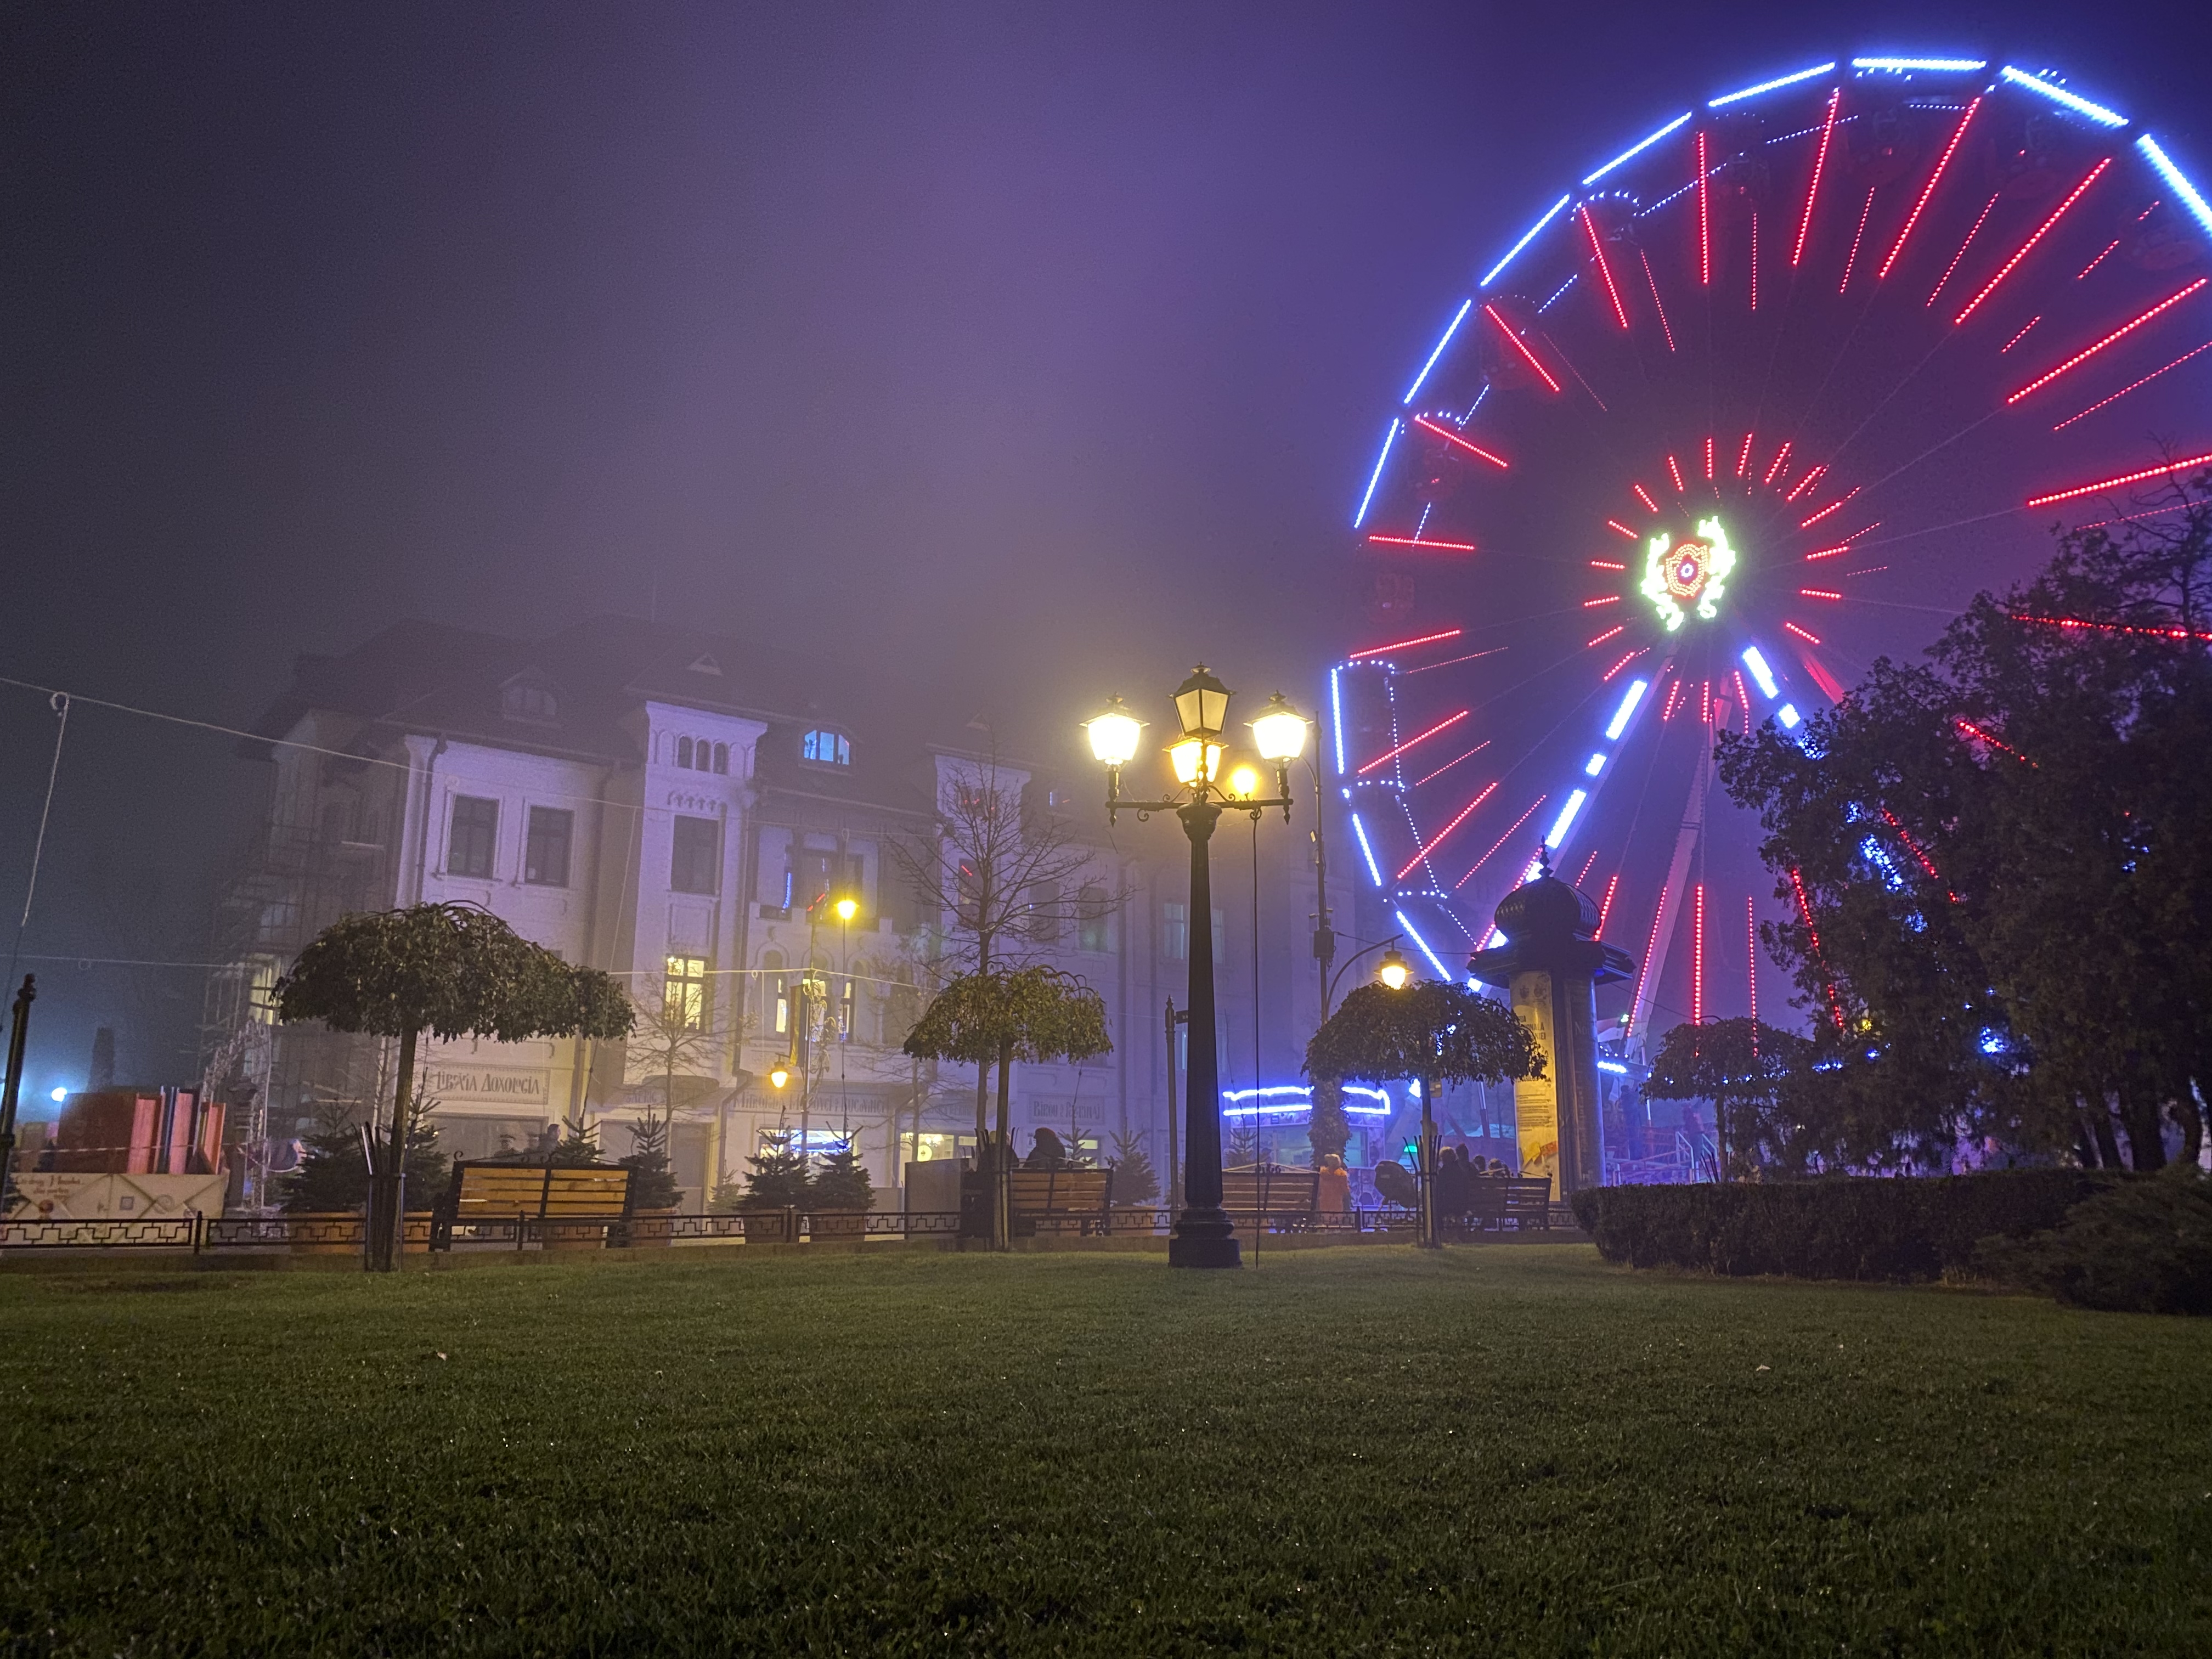
ferris wheel, night, tourist attraction, light, landmark, sky, lighting, atmospheric phenomenon, wheel, architecture, recreation, urban area, midnight, fun, fair, tree, automotive wheel system, park, amusement park, metropolis, city, electricity, festival